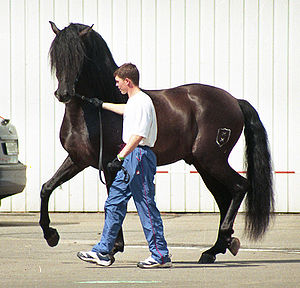
Andalusier
Andalusier
Andalusier er en spansk/andalusisk hesterace. Racen er karakteriseret bl.a. ved kraftig muskuløs krop og brystparti og en skulderhøjde på mellem 157 og 168 cm. Racen har eksisteret siden 1600-tallet.